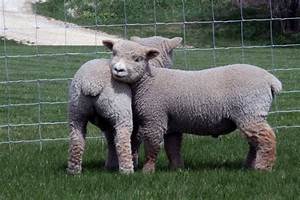
Label: pecora